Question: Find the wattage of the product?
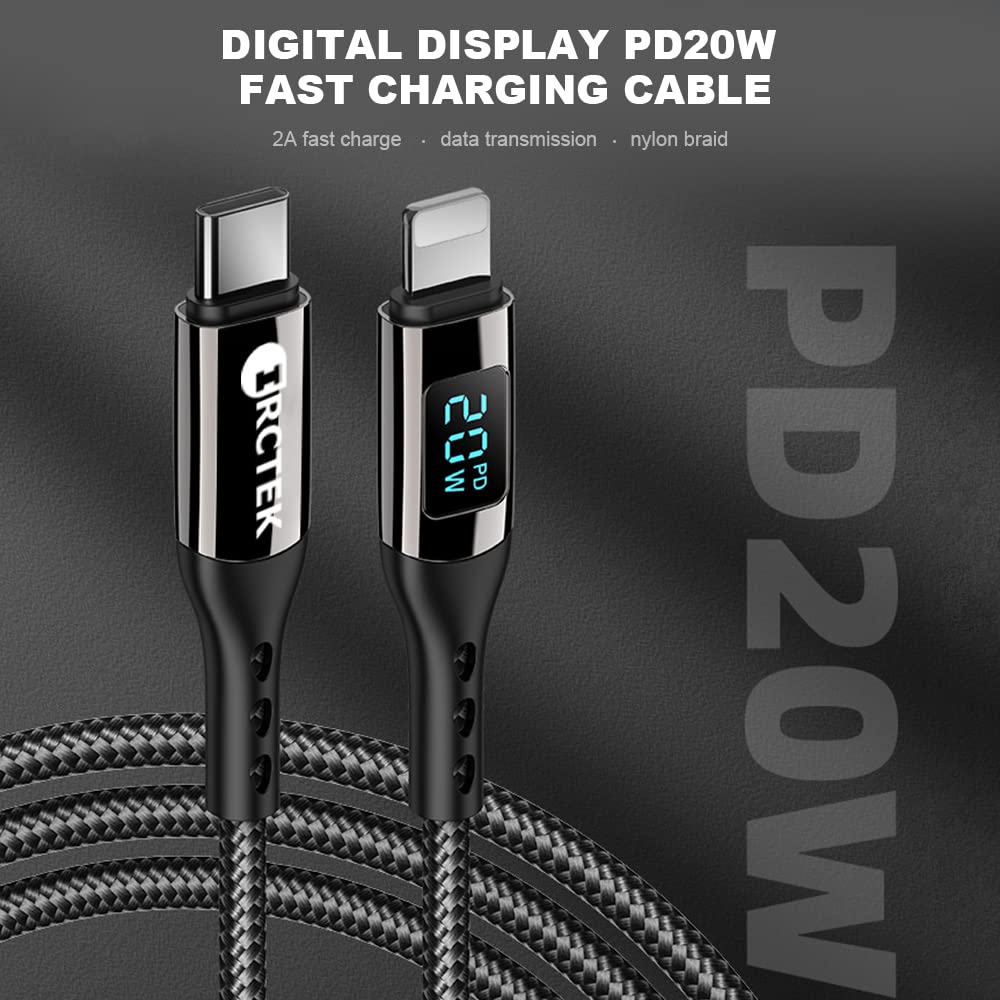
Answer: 20.0 watt